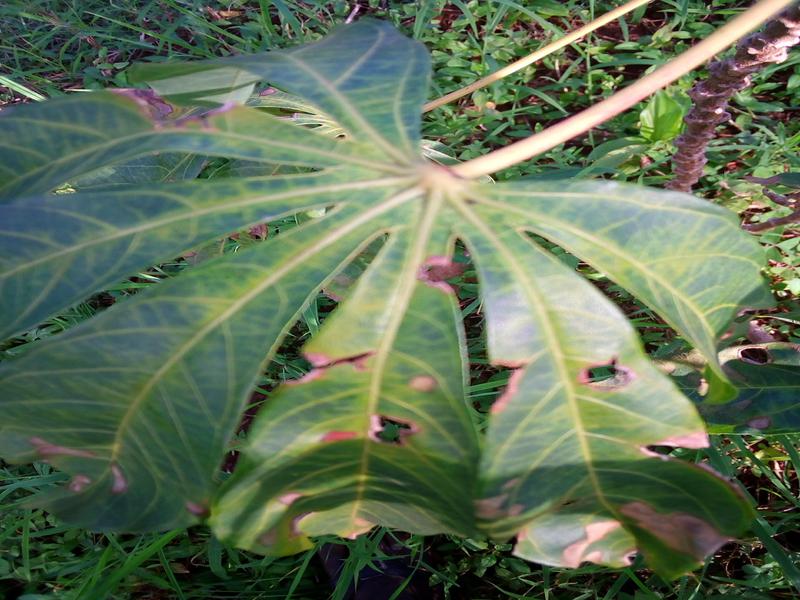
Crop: cassava
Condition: brown_streak_disease